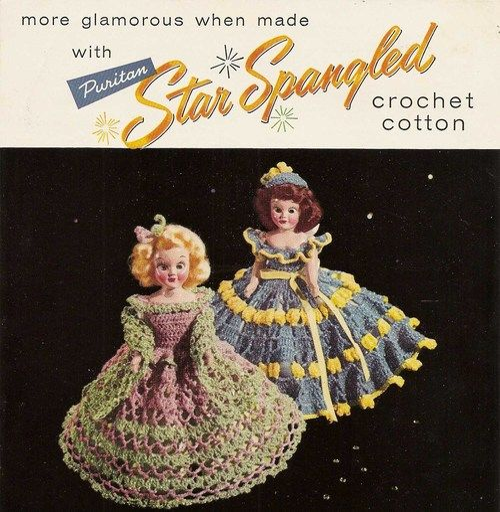
hobby for dresses designed for the inch dolls .